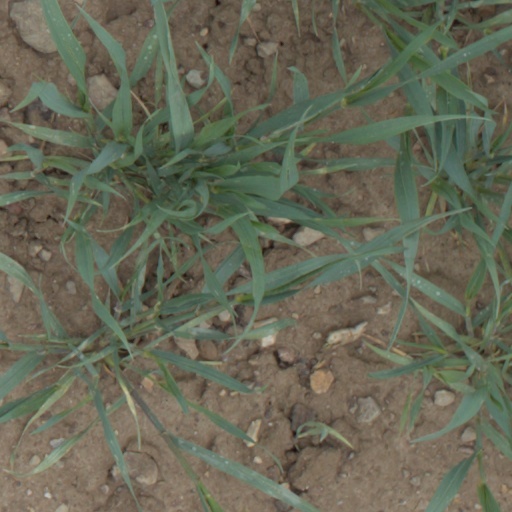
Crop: wheat